Velcro Companies

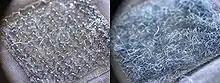
Hook-and-loop fastener, invented by de Mestral

Swiss electrical engineer George de Mestral who studied at EPFL invented his first touch fastener when, in 1941, he went for a walk in the Jura mountains, and wondered why burdock seeds clung to his woolen socks and coat, and also his dog Milka. He discovered it could be turned into something useful. He patented it in 1955, and subsequently refined and developed its practical manufacture until its commercial introduction in the late 1950s.